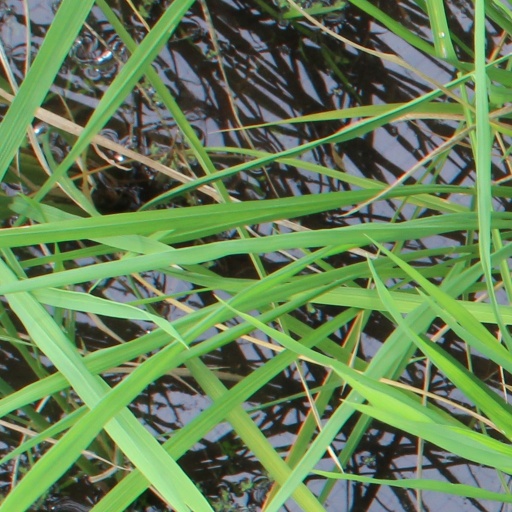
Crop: rice